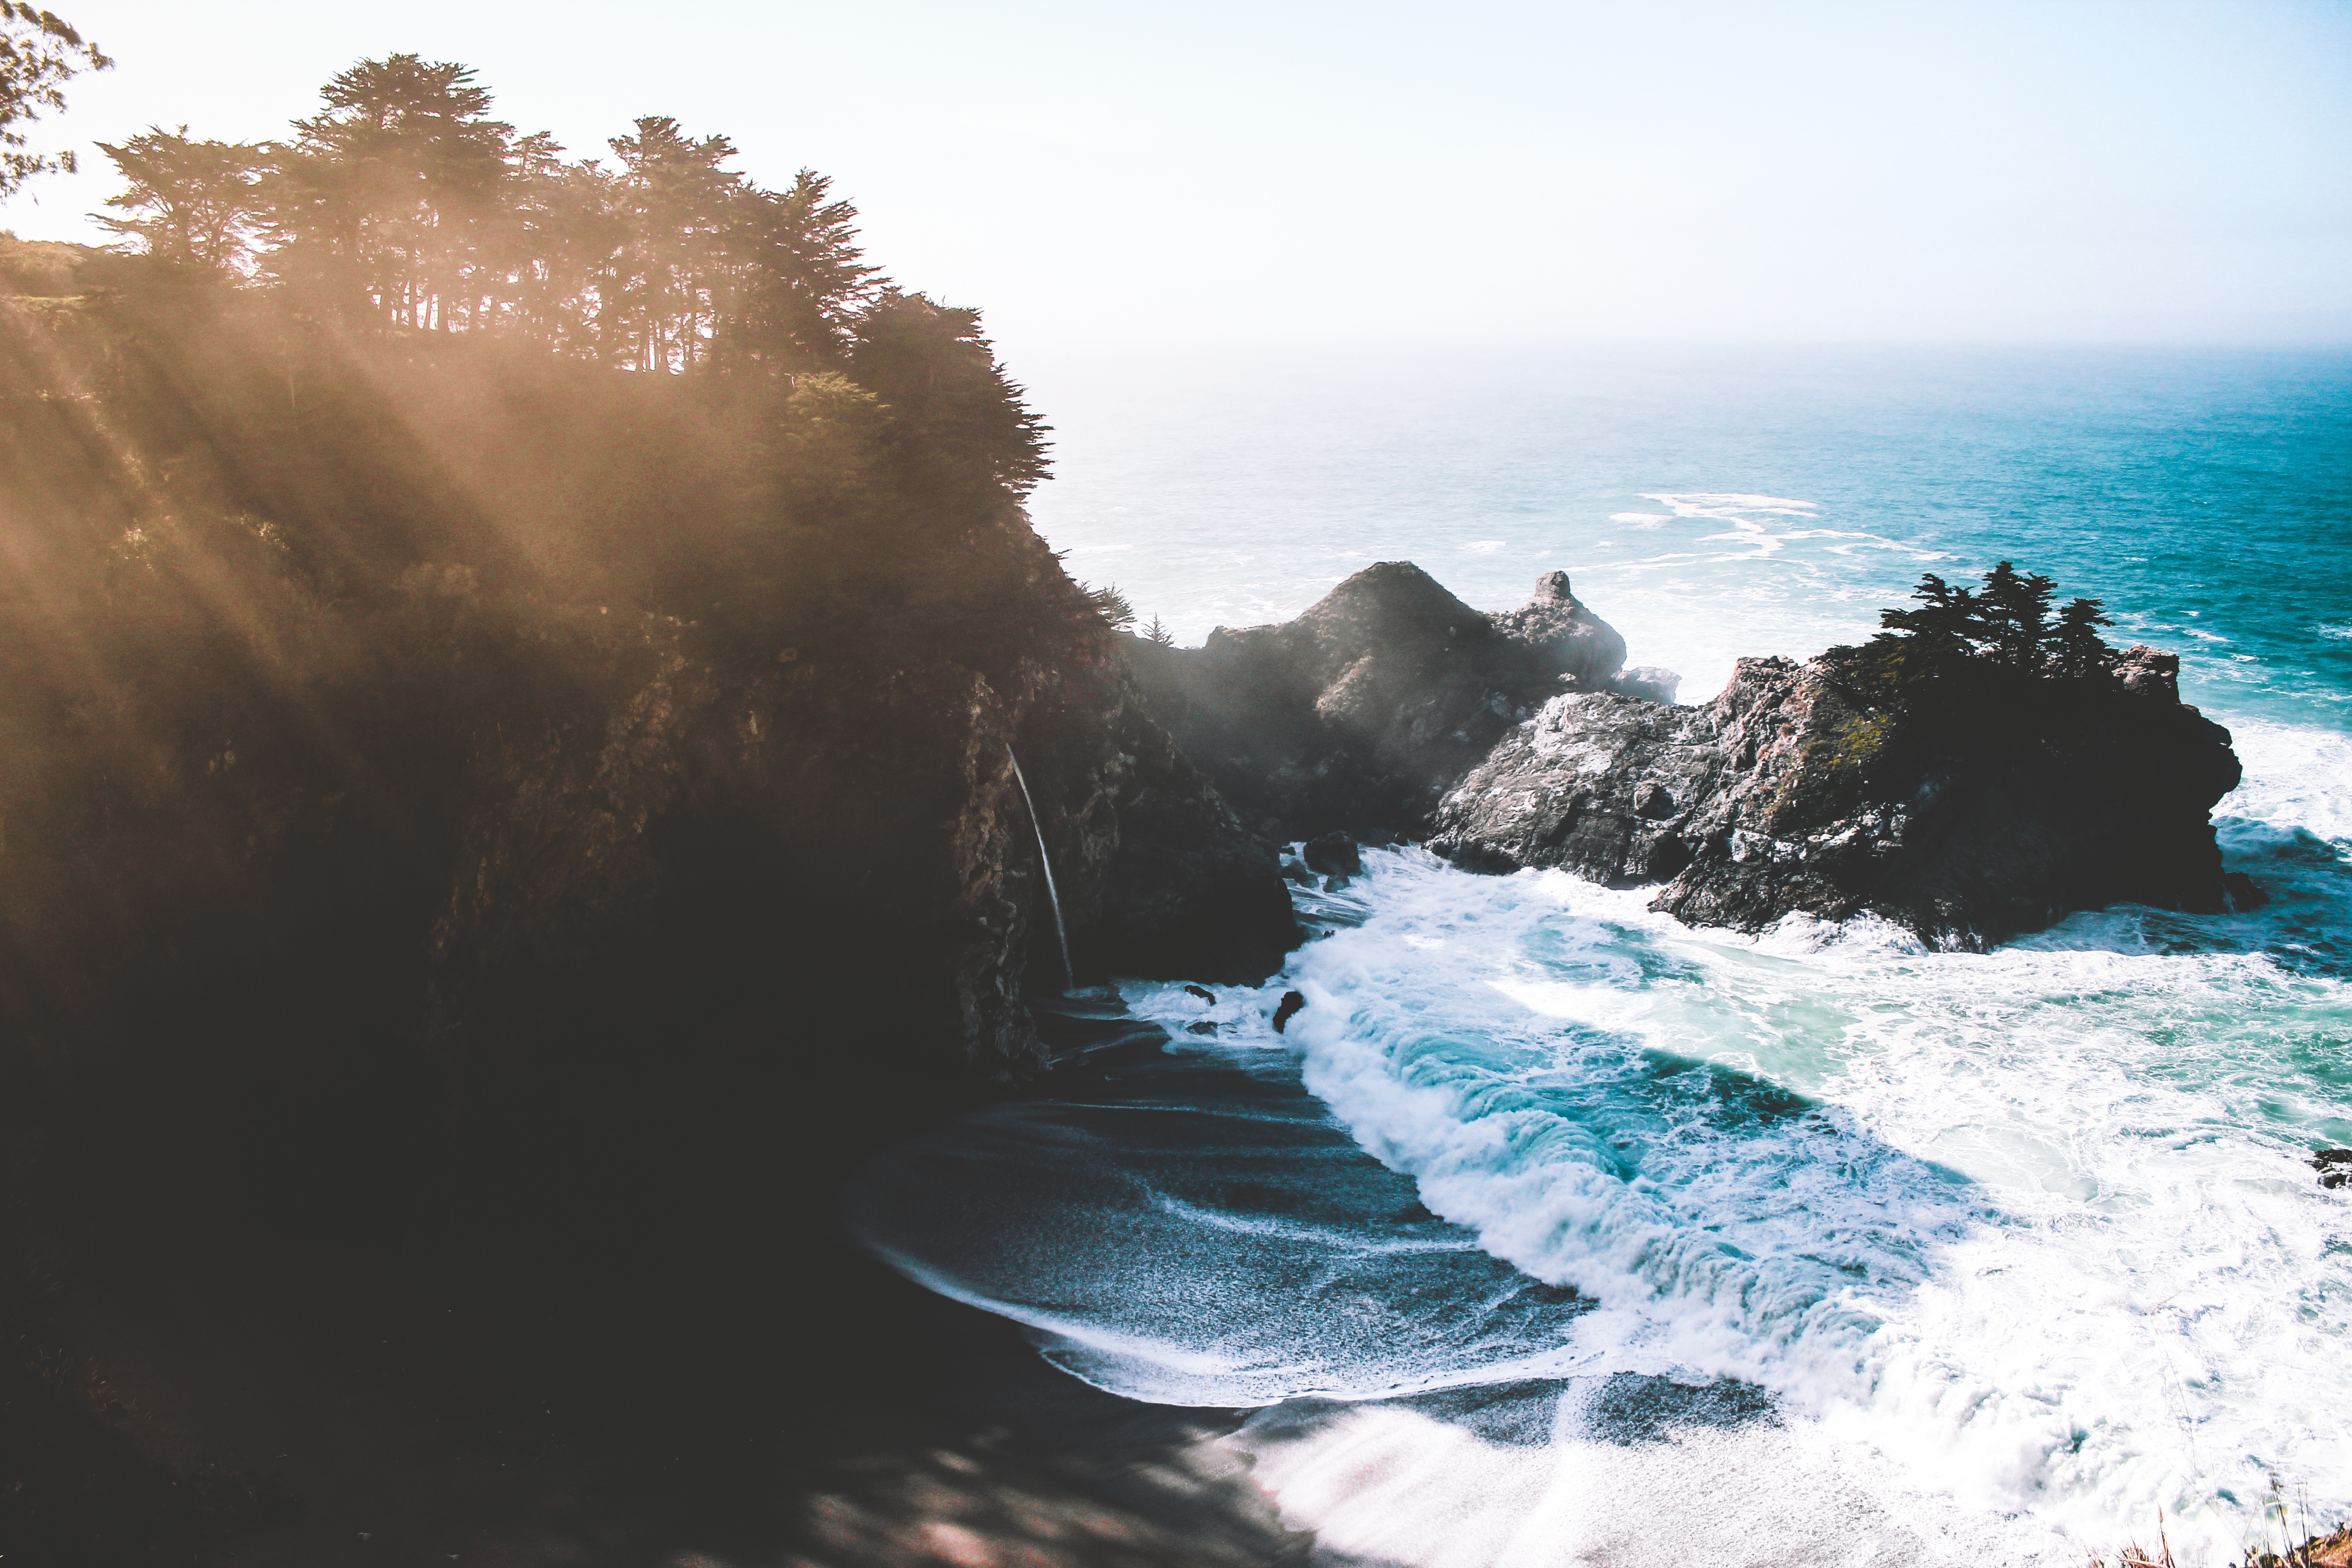
beach, sea, coast, tree, water, nature, rock, ocean, mountain, cloud, sun, sunlight, morning, shore, wave, reflection, terrain, body of water, atmospheric phenomenon, wind wave